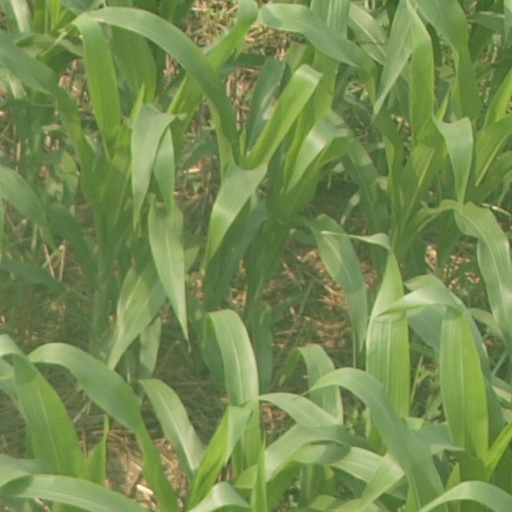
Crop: maize; corn